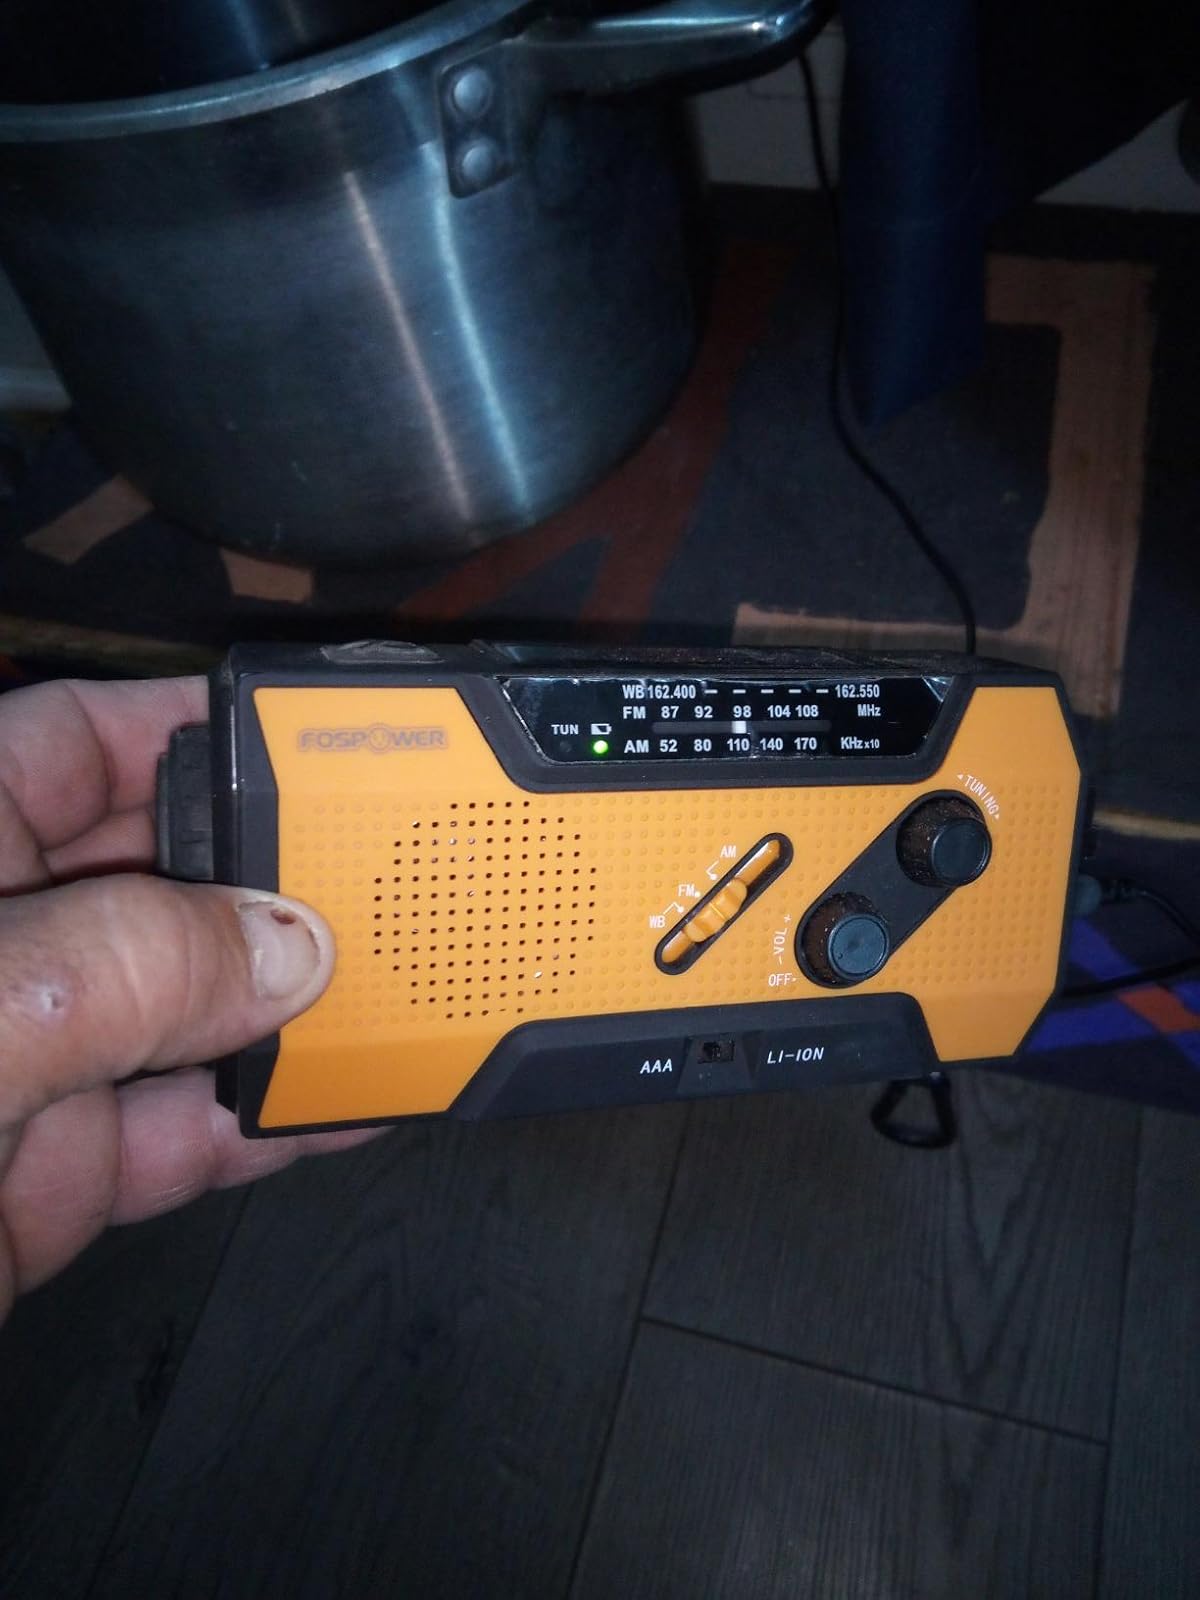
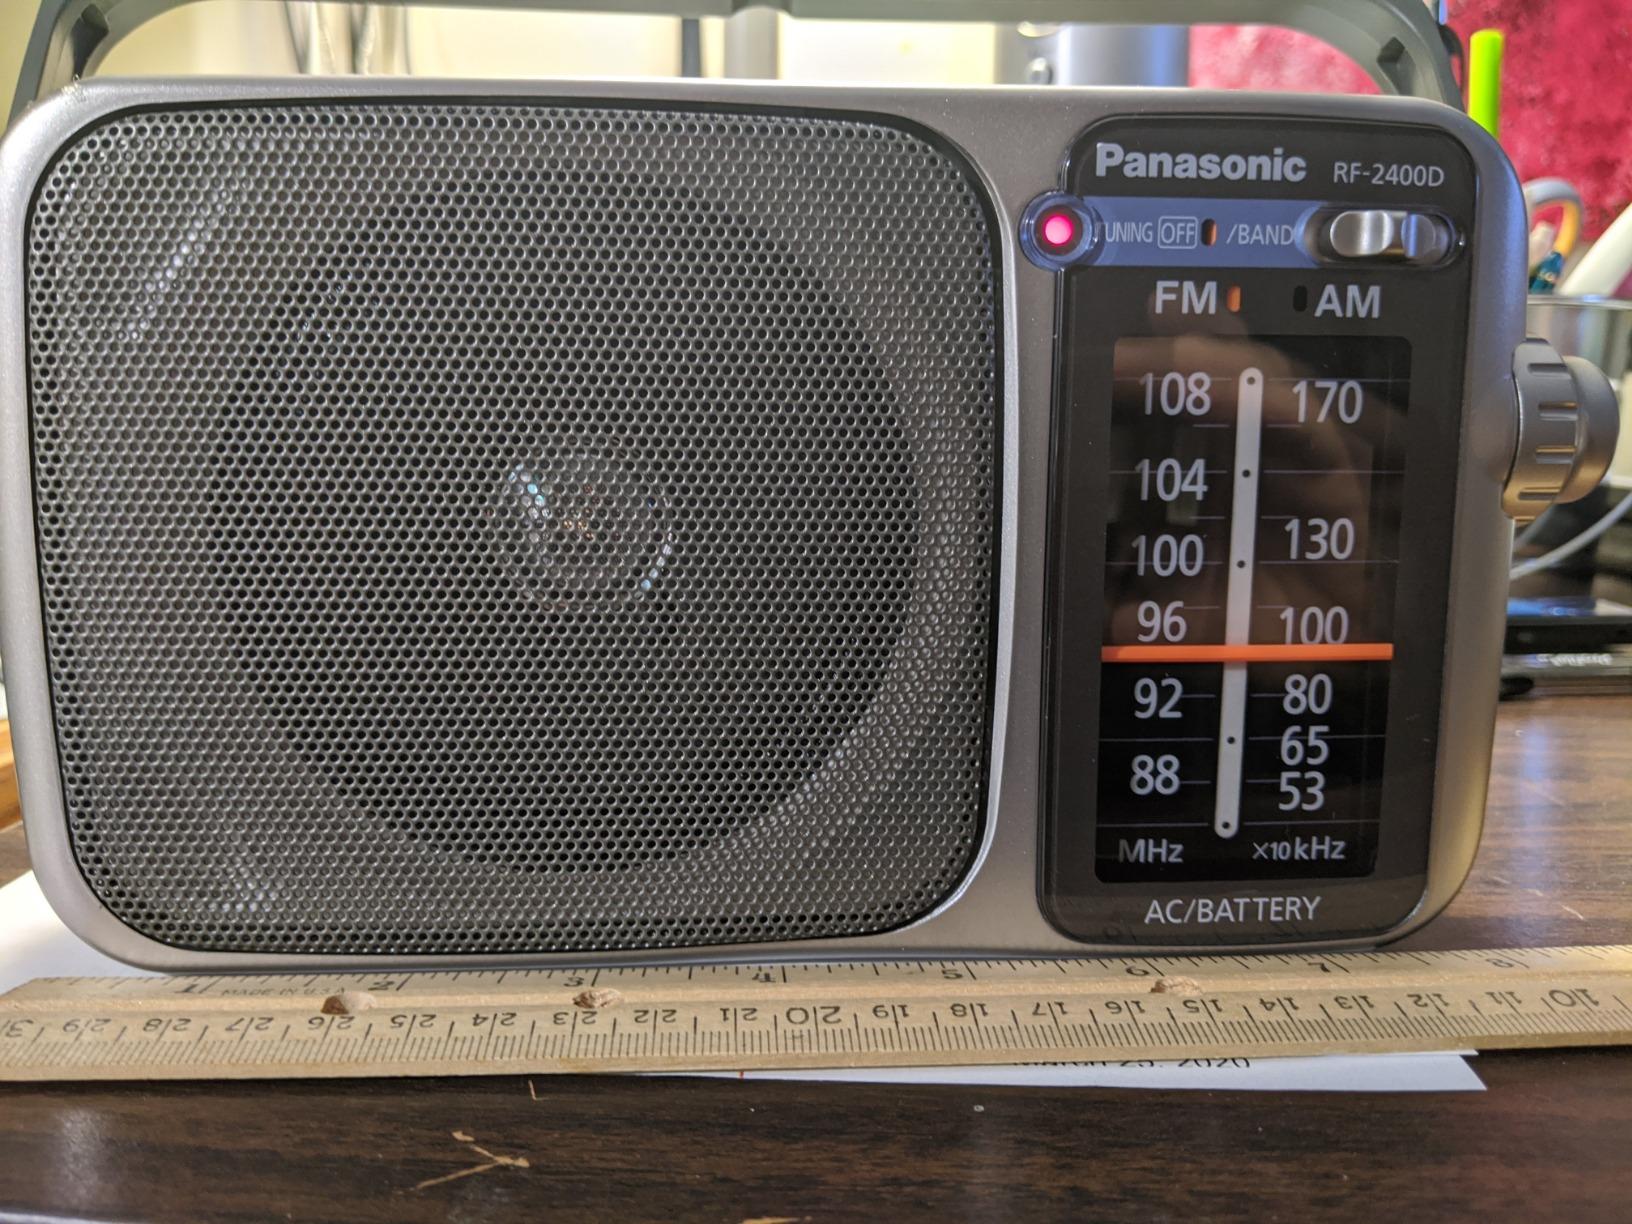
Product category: radio
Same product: no